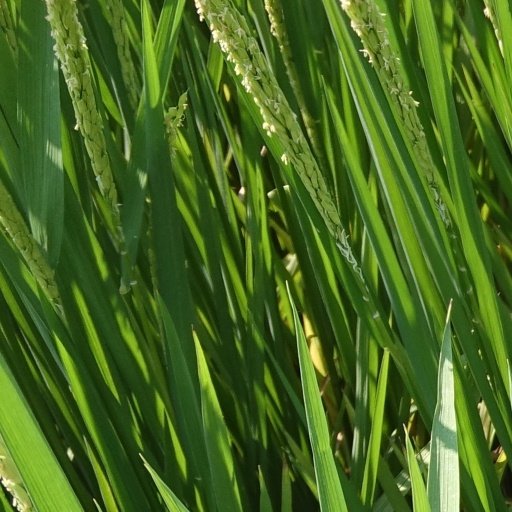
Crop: rice